George Van Horn

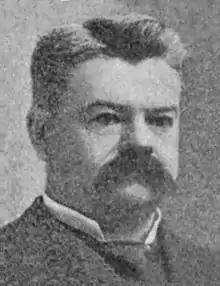
Horn,

George Van Horn (February 5, 1850 – May 3, 1904) was a U.S. Representative from New York.